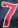
Number: 7